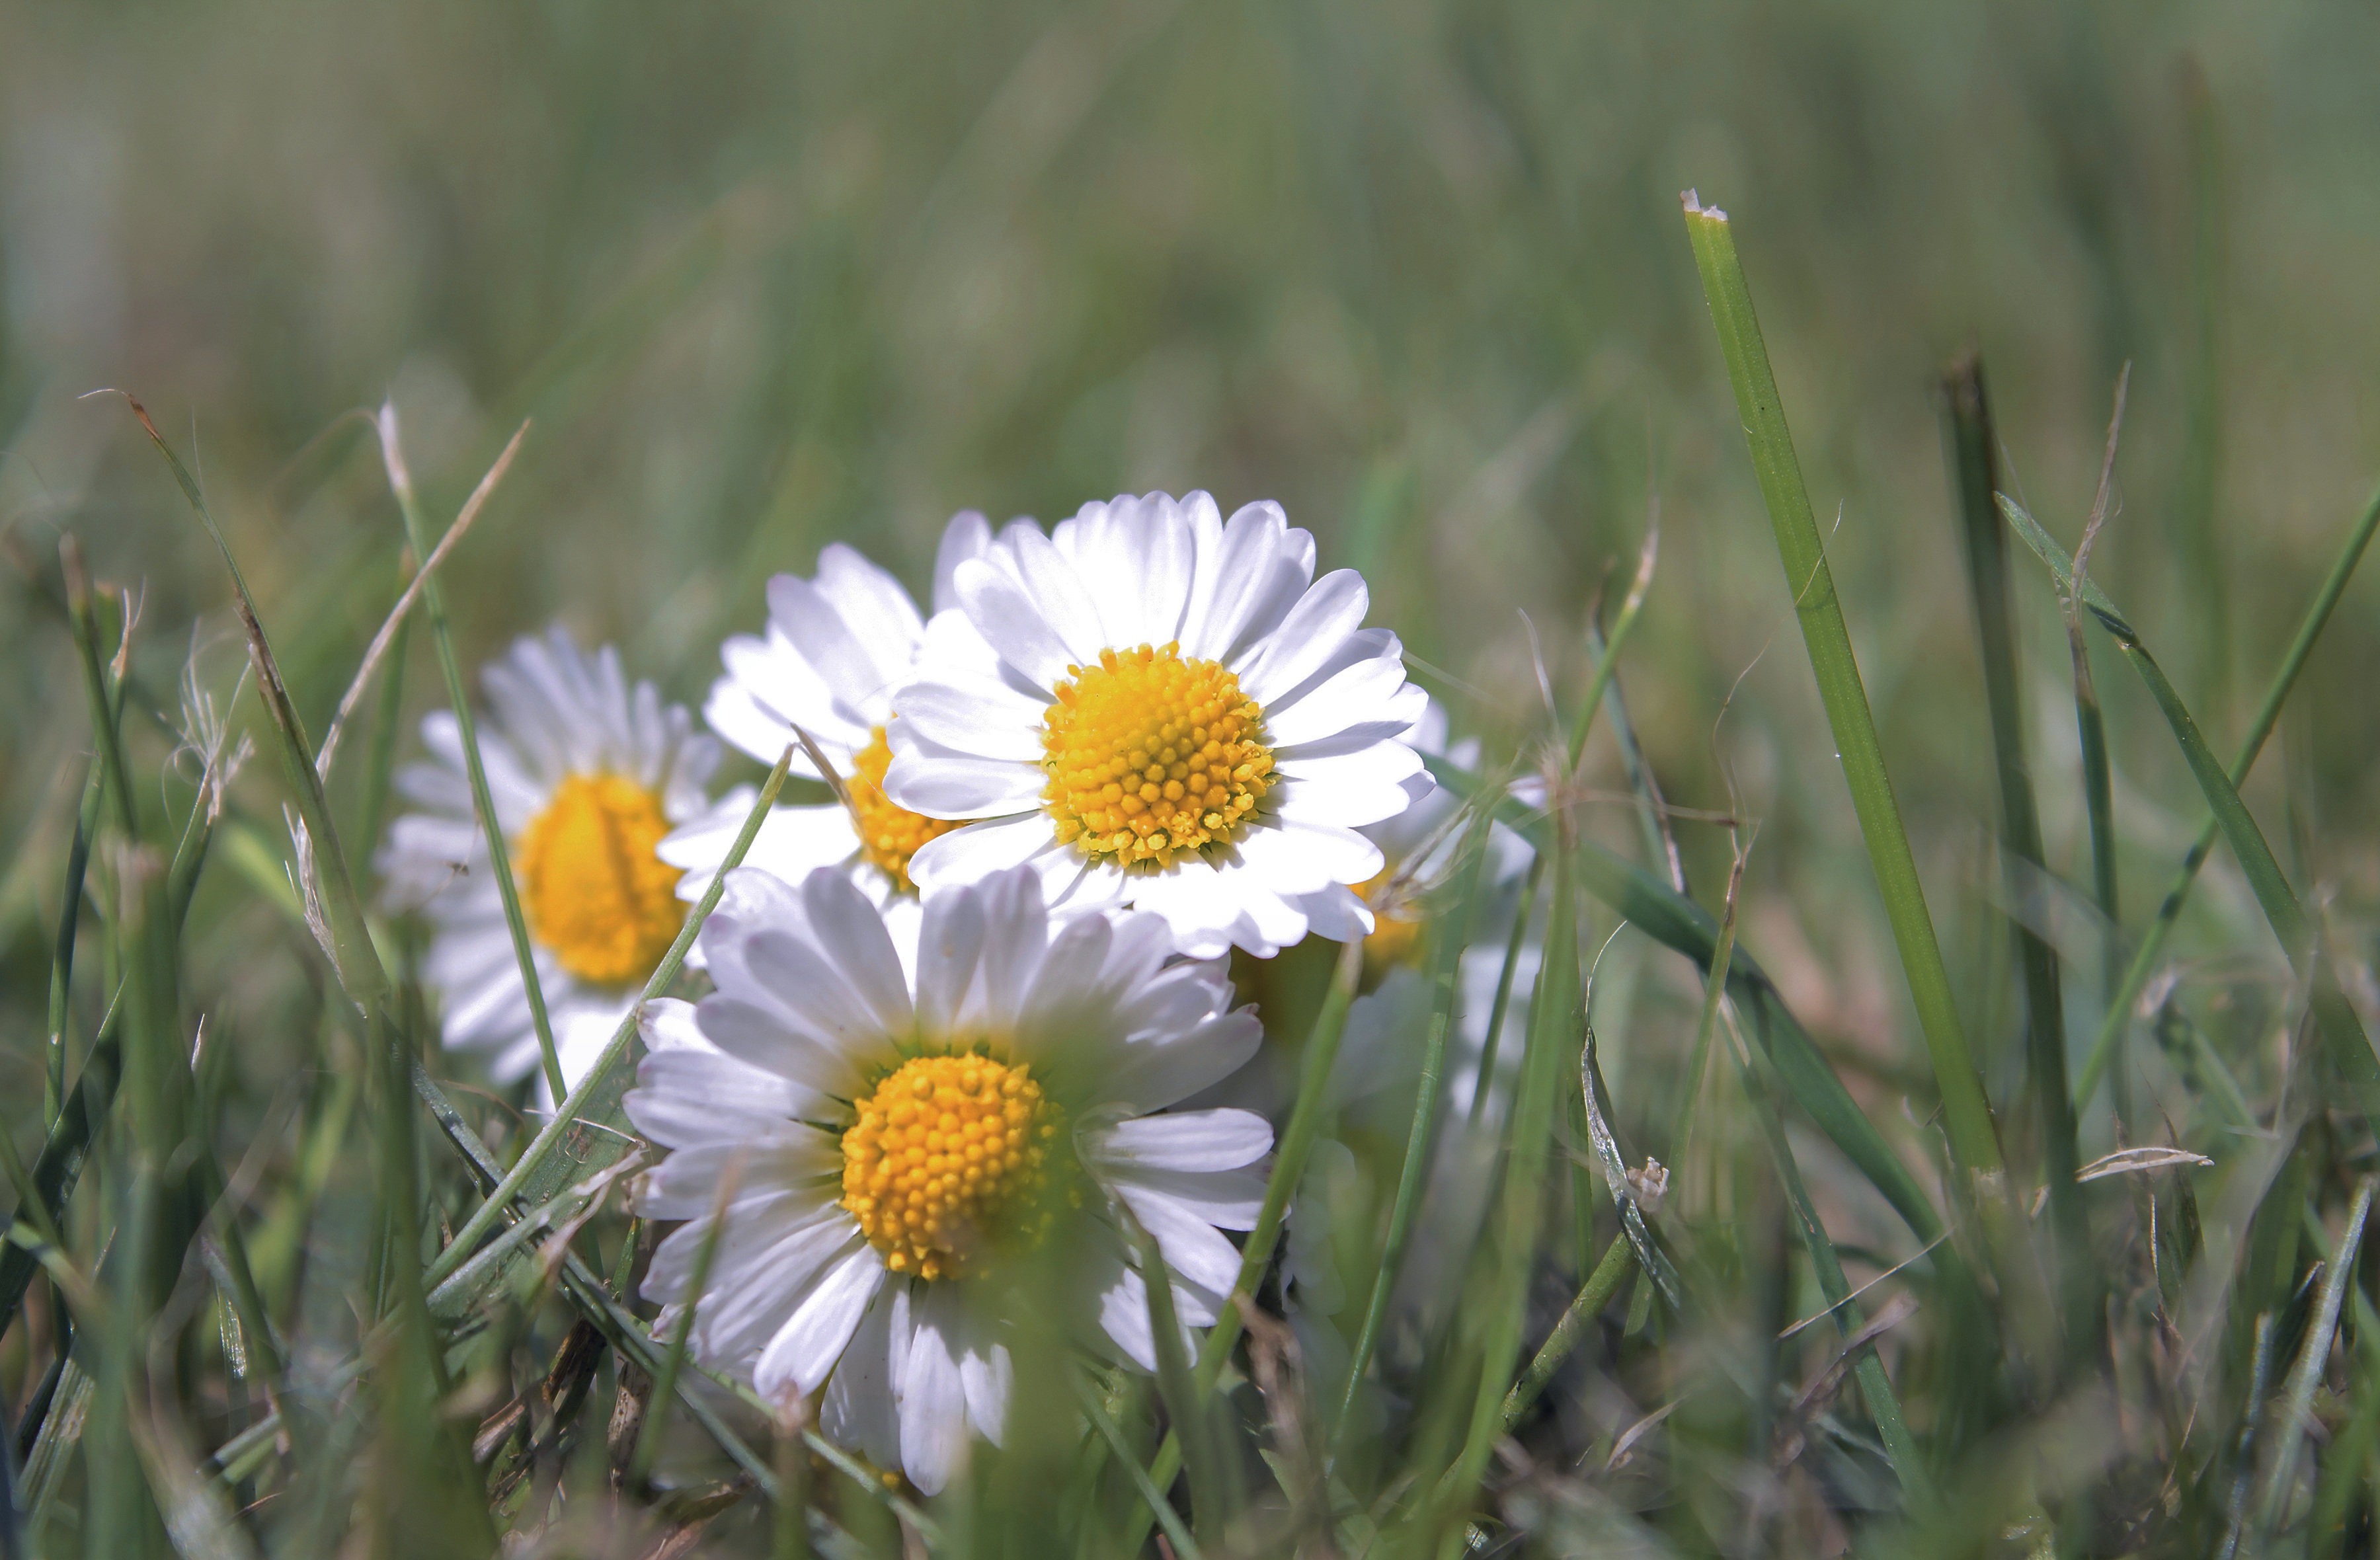
nature, grass, blossom, plant, field, meadow, prairie, flower, bloom, daisy, botany, flora, wildflower, grassland, rush, macro photography, flowering plant, daisy family, oxeye daisy, plant stem, land plant, chamaemelum nobile, marguerite daisy